Prince Hisahito of Akishino

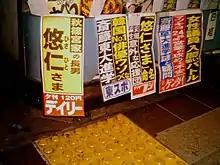
Japanese tabloids announcing the birth of Hisahito, then third in line for the Chrysanthemum Throne

Prince Hisahito was born at 08:27 JST (23:27 UTC) on 6 September 2006 at Aiiku Hospital, Tokyo. He was delivered by Caesarean section, two weeks early, after complications in the pregnancy.